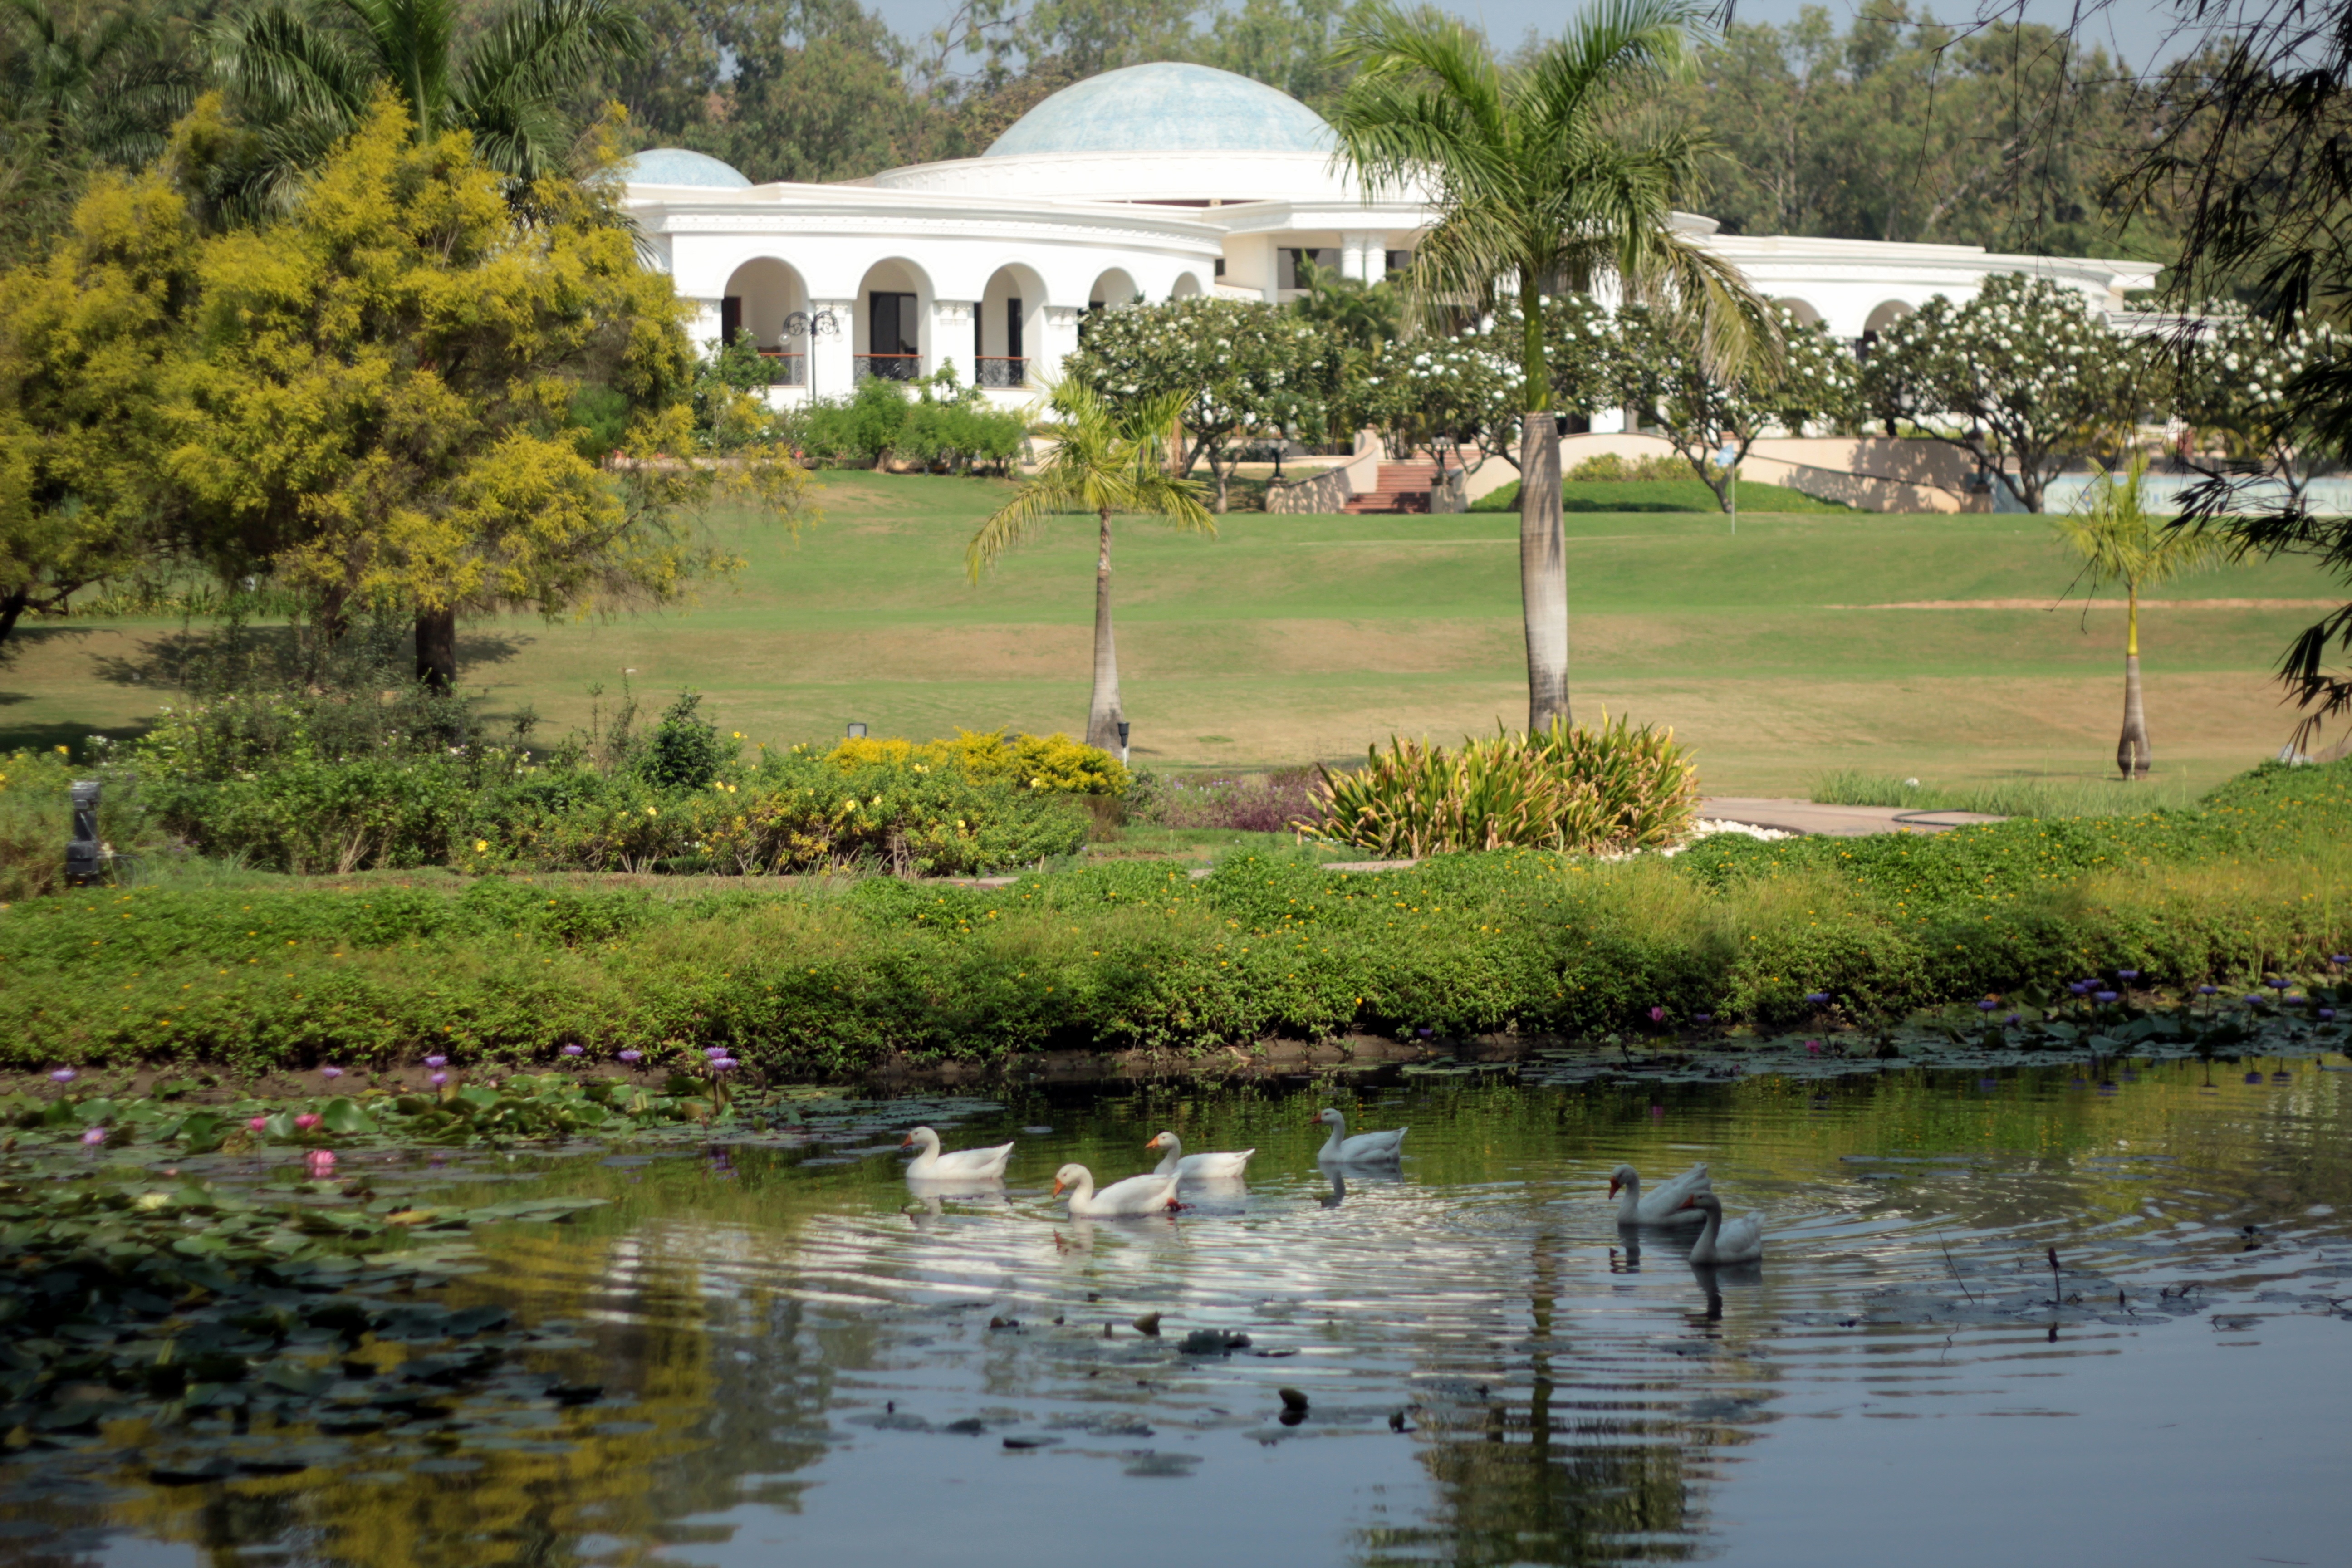
lawn, flower, pond, park, garden, botanical garden, estate